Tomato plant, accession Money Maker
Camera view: tilt-top (135 deg); turntable rotation: 150 degrees
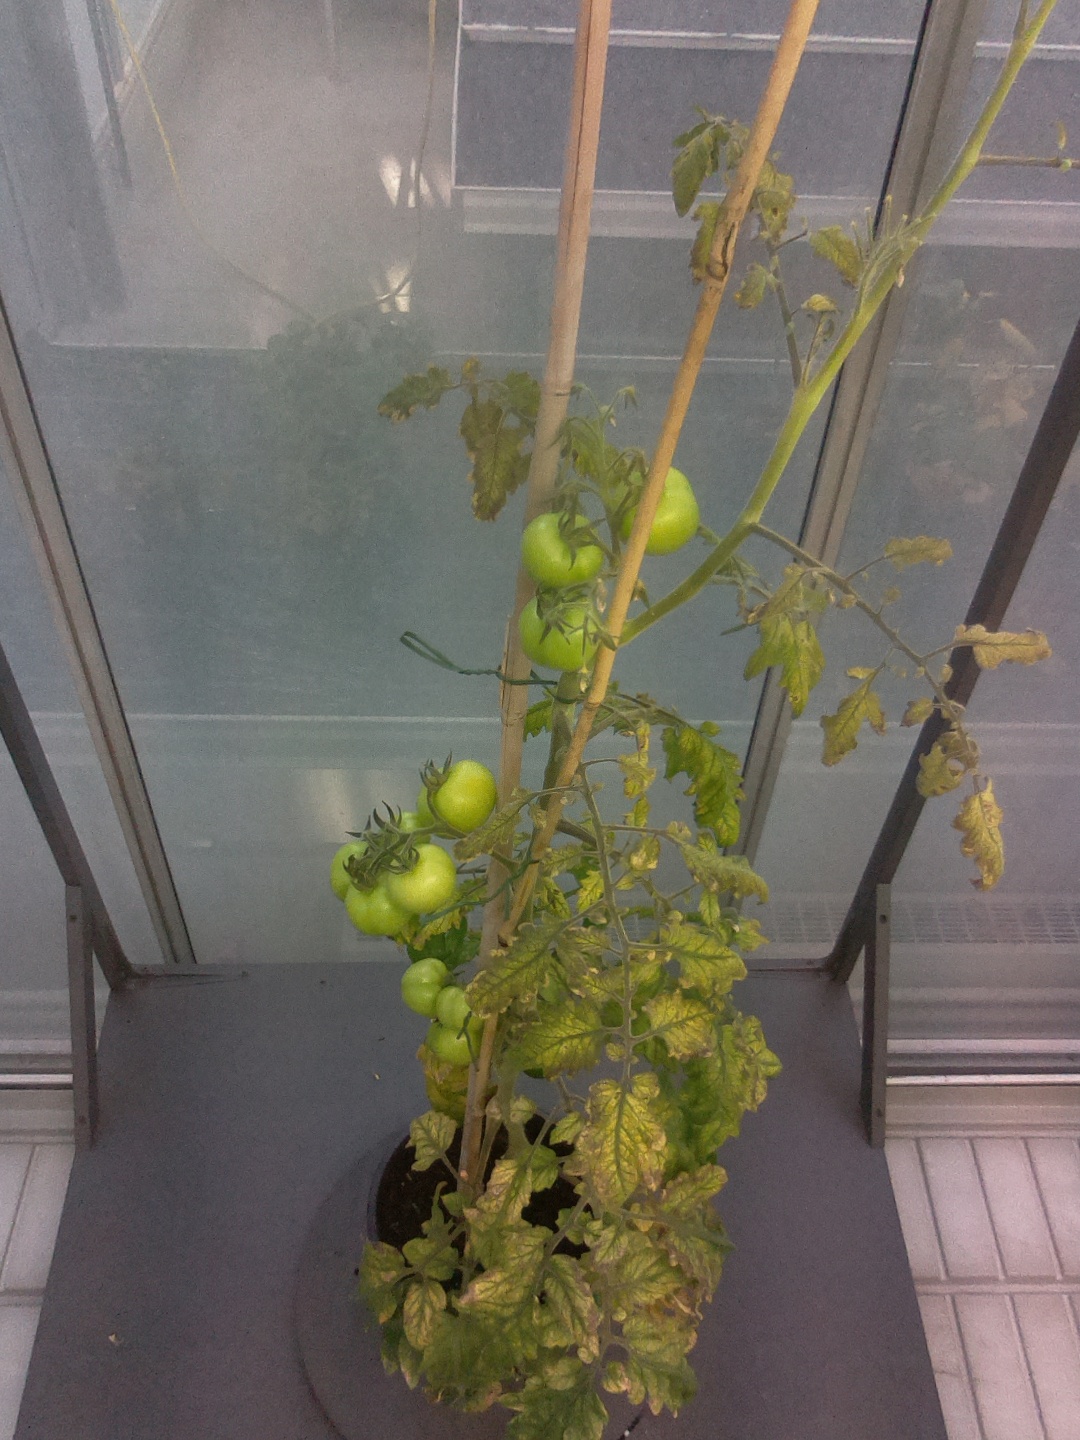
BBCH growth stage 78: 80% -90% of final fruit size